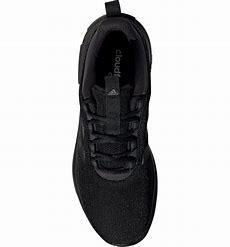
Brand: Adidas
Model: Racer TR23